BDSM in culture and media

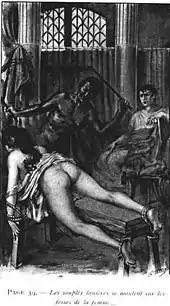
Georges Topfer illustration on a Jean de Virgans book (1922), representing a bound woman's flogging in Ancient Rome

Sadomasochism is a perennial theme in literature and has inspired several classics like "The Story of O" by Anne Desclos (under the pseudonym Pauline Réage), "Venus in Furs" by Leopold von Sacher-Masoch, and the comics created by Eric Stanton. A literary curiosity concerning sadomasochism is Martha's letter to Leopold Bloom in "Ulysses" by James Joyce.